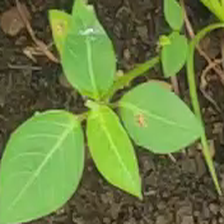
Weed species: Moti_dudhi(Euphorbia_geneculata_L)